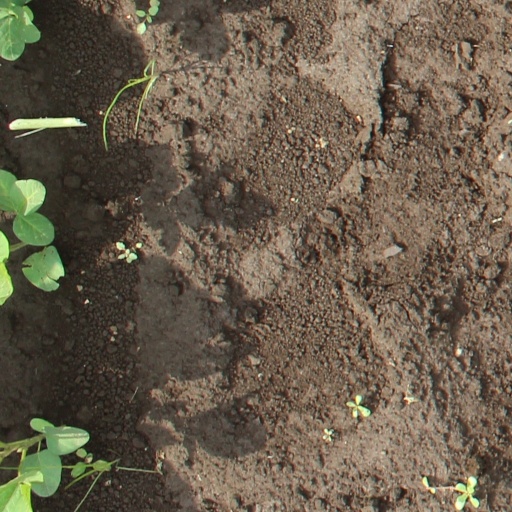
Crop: soybean